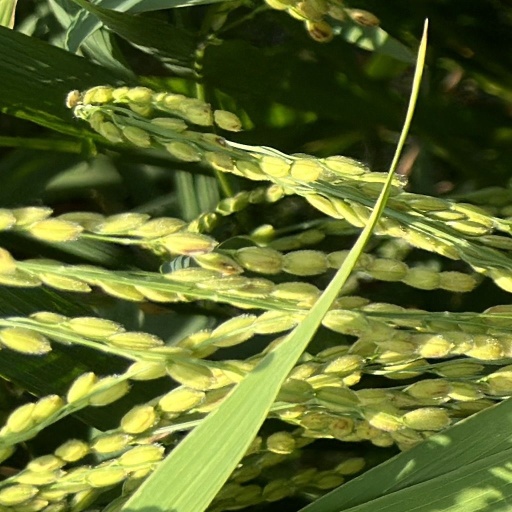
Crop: rice